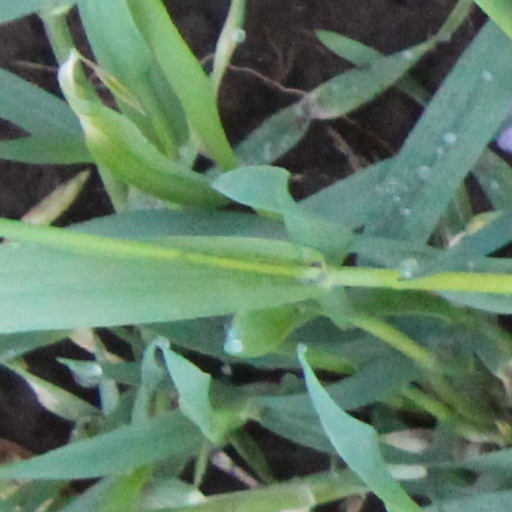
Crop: wheat